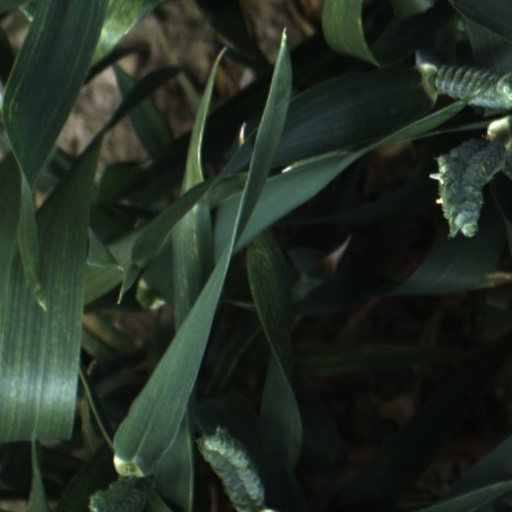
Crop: wheat